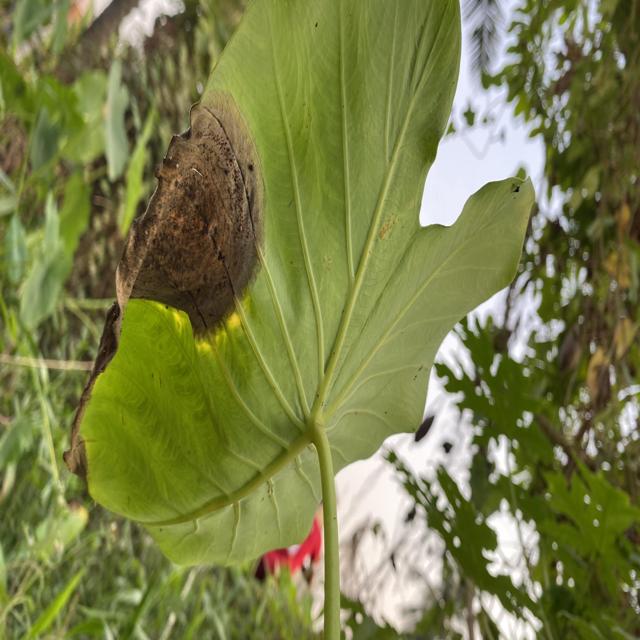
Label: Mid_Blight